Renê Pereira

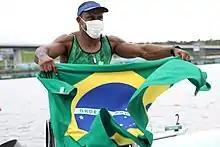
Pereira at the 2020 Summer Paralympics

Renê Campos Pereira is a Brazilian paralympic rower. He competed in the men's single sculls at the 2020 Summer Paralympics, winning the bronze medal. Pereira also competed in the rowing at the 2016 Summer Paralympics.